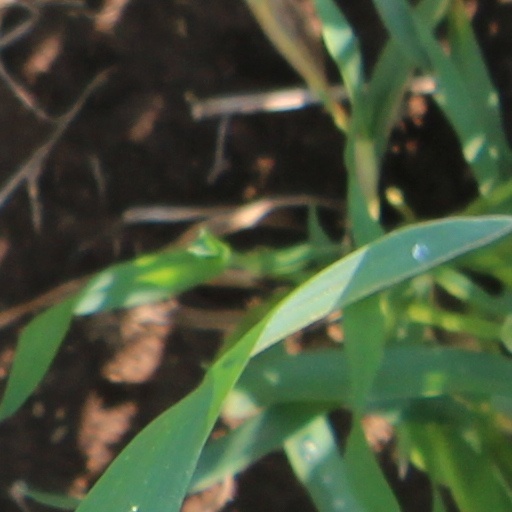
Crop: wheat